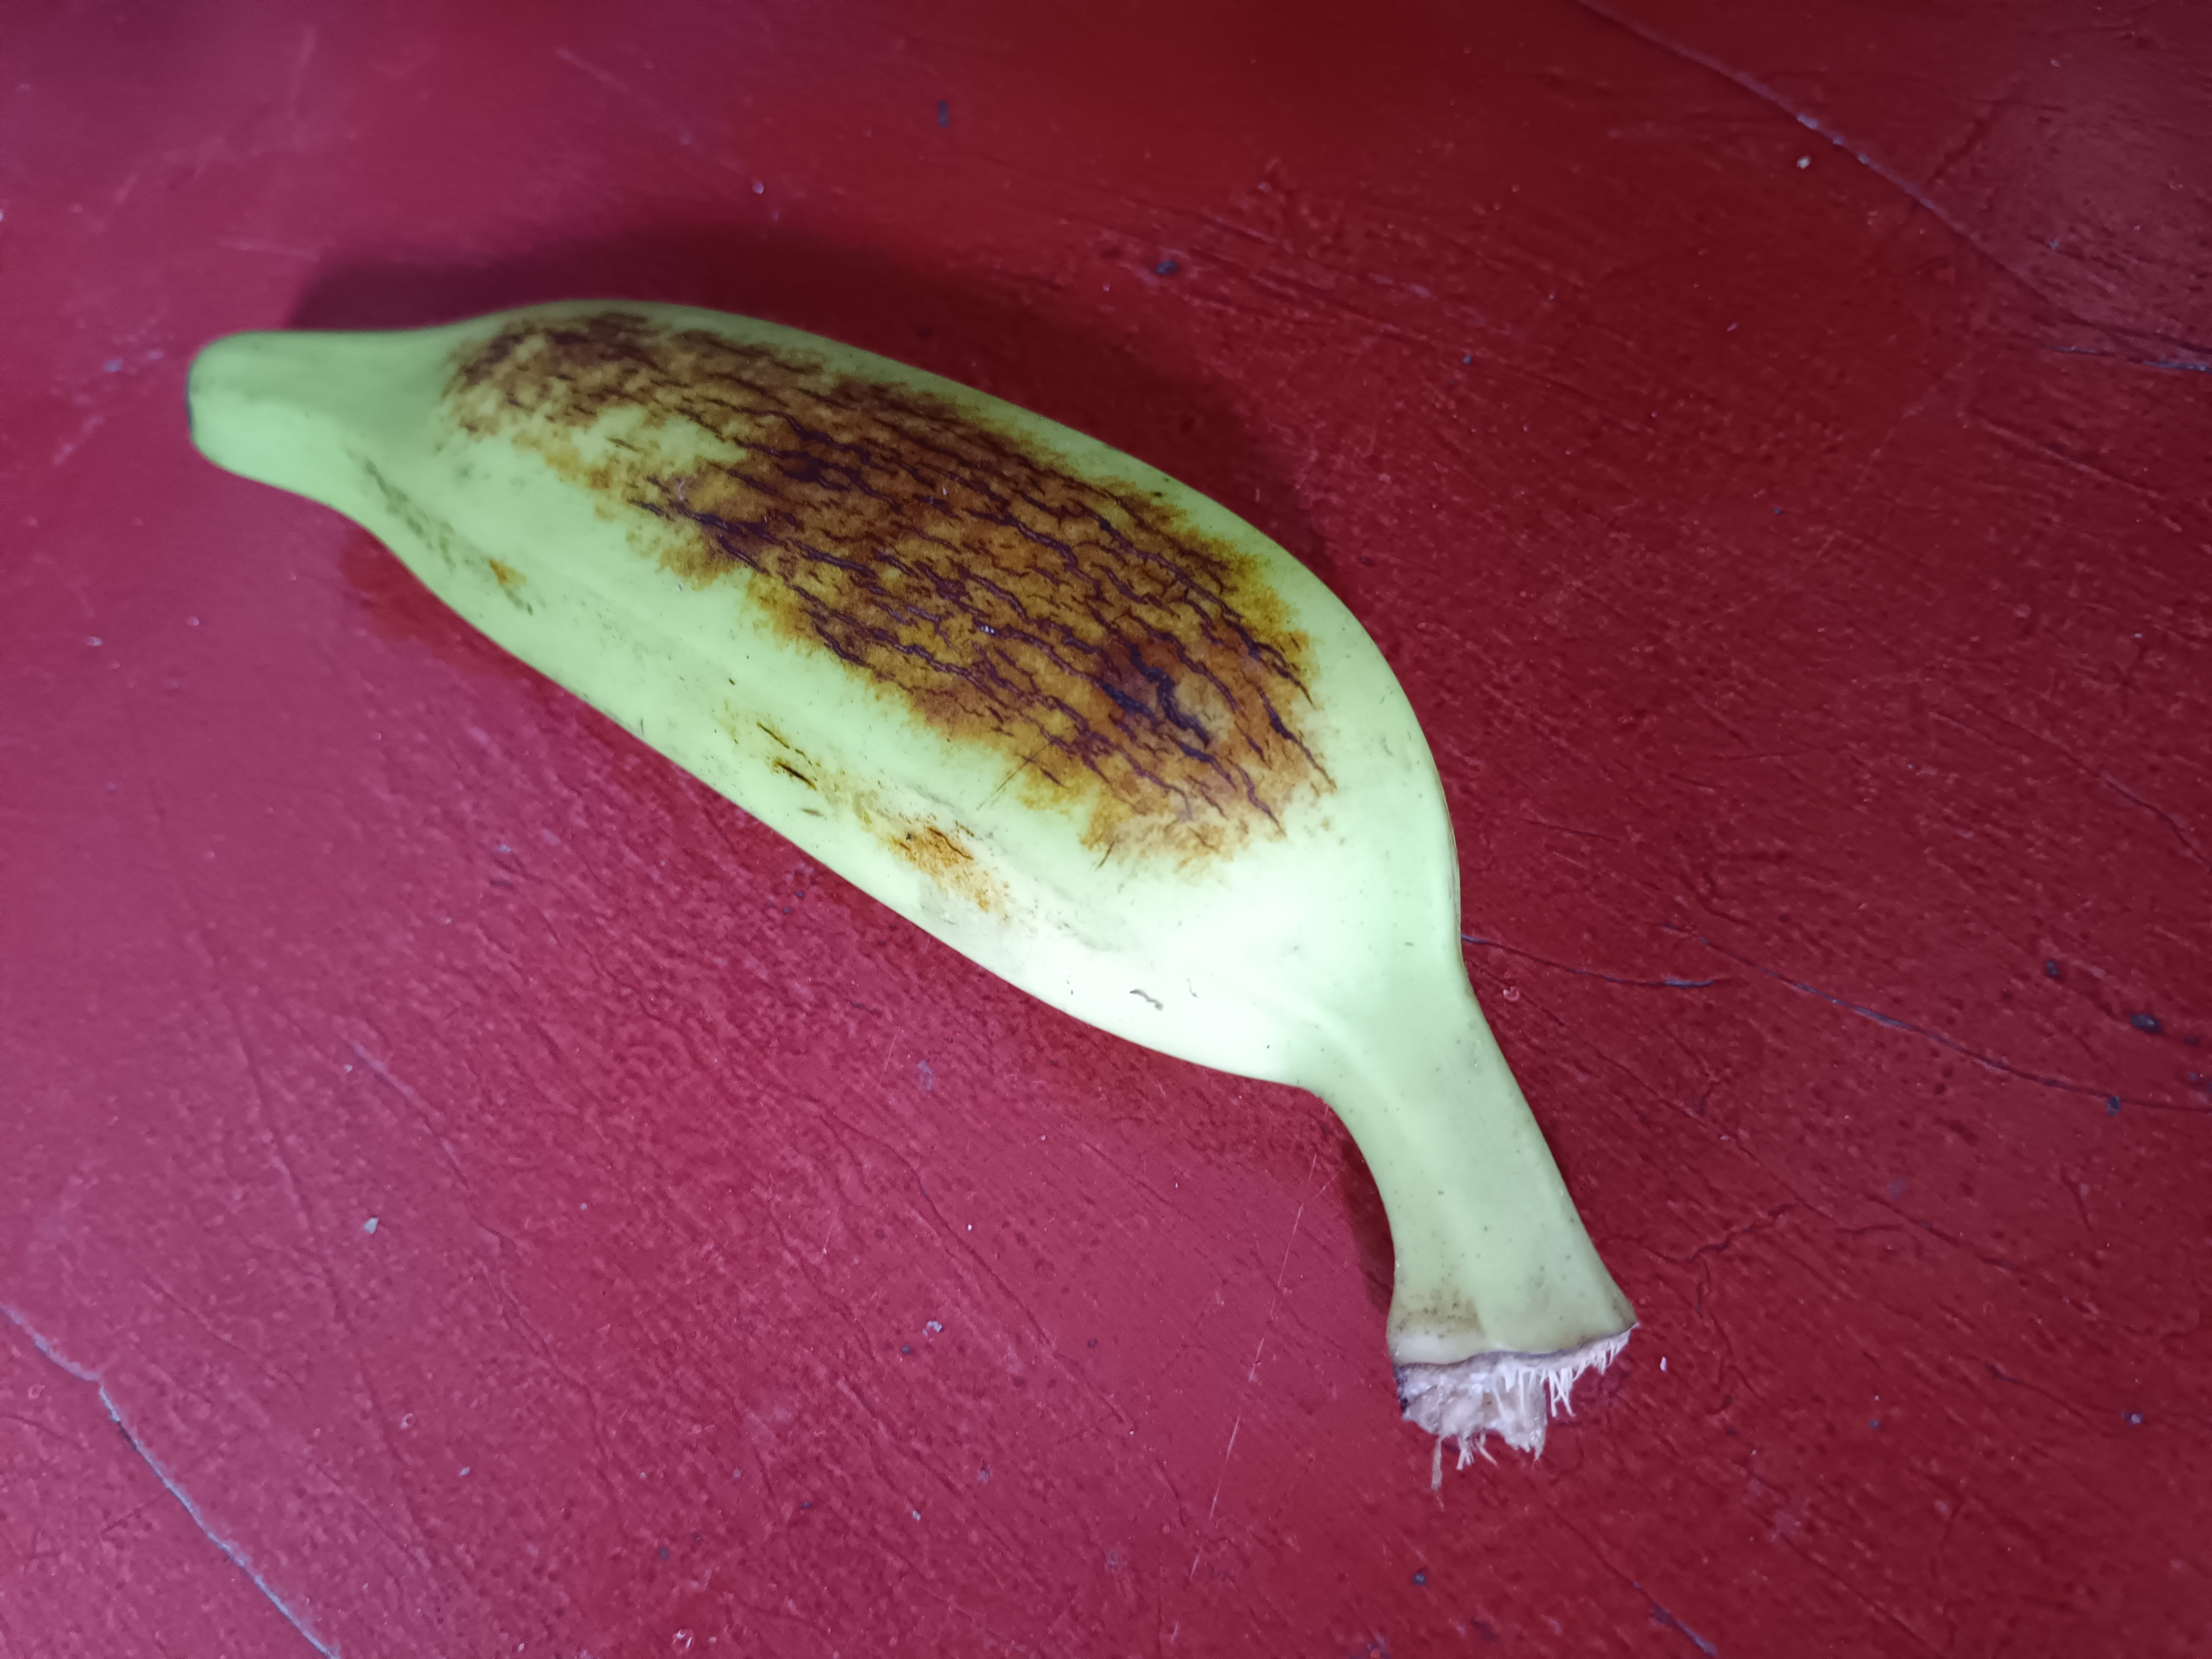
Banana variety: Anaji